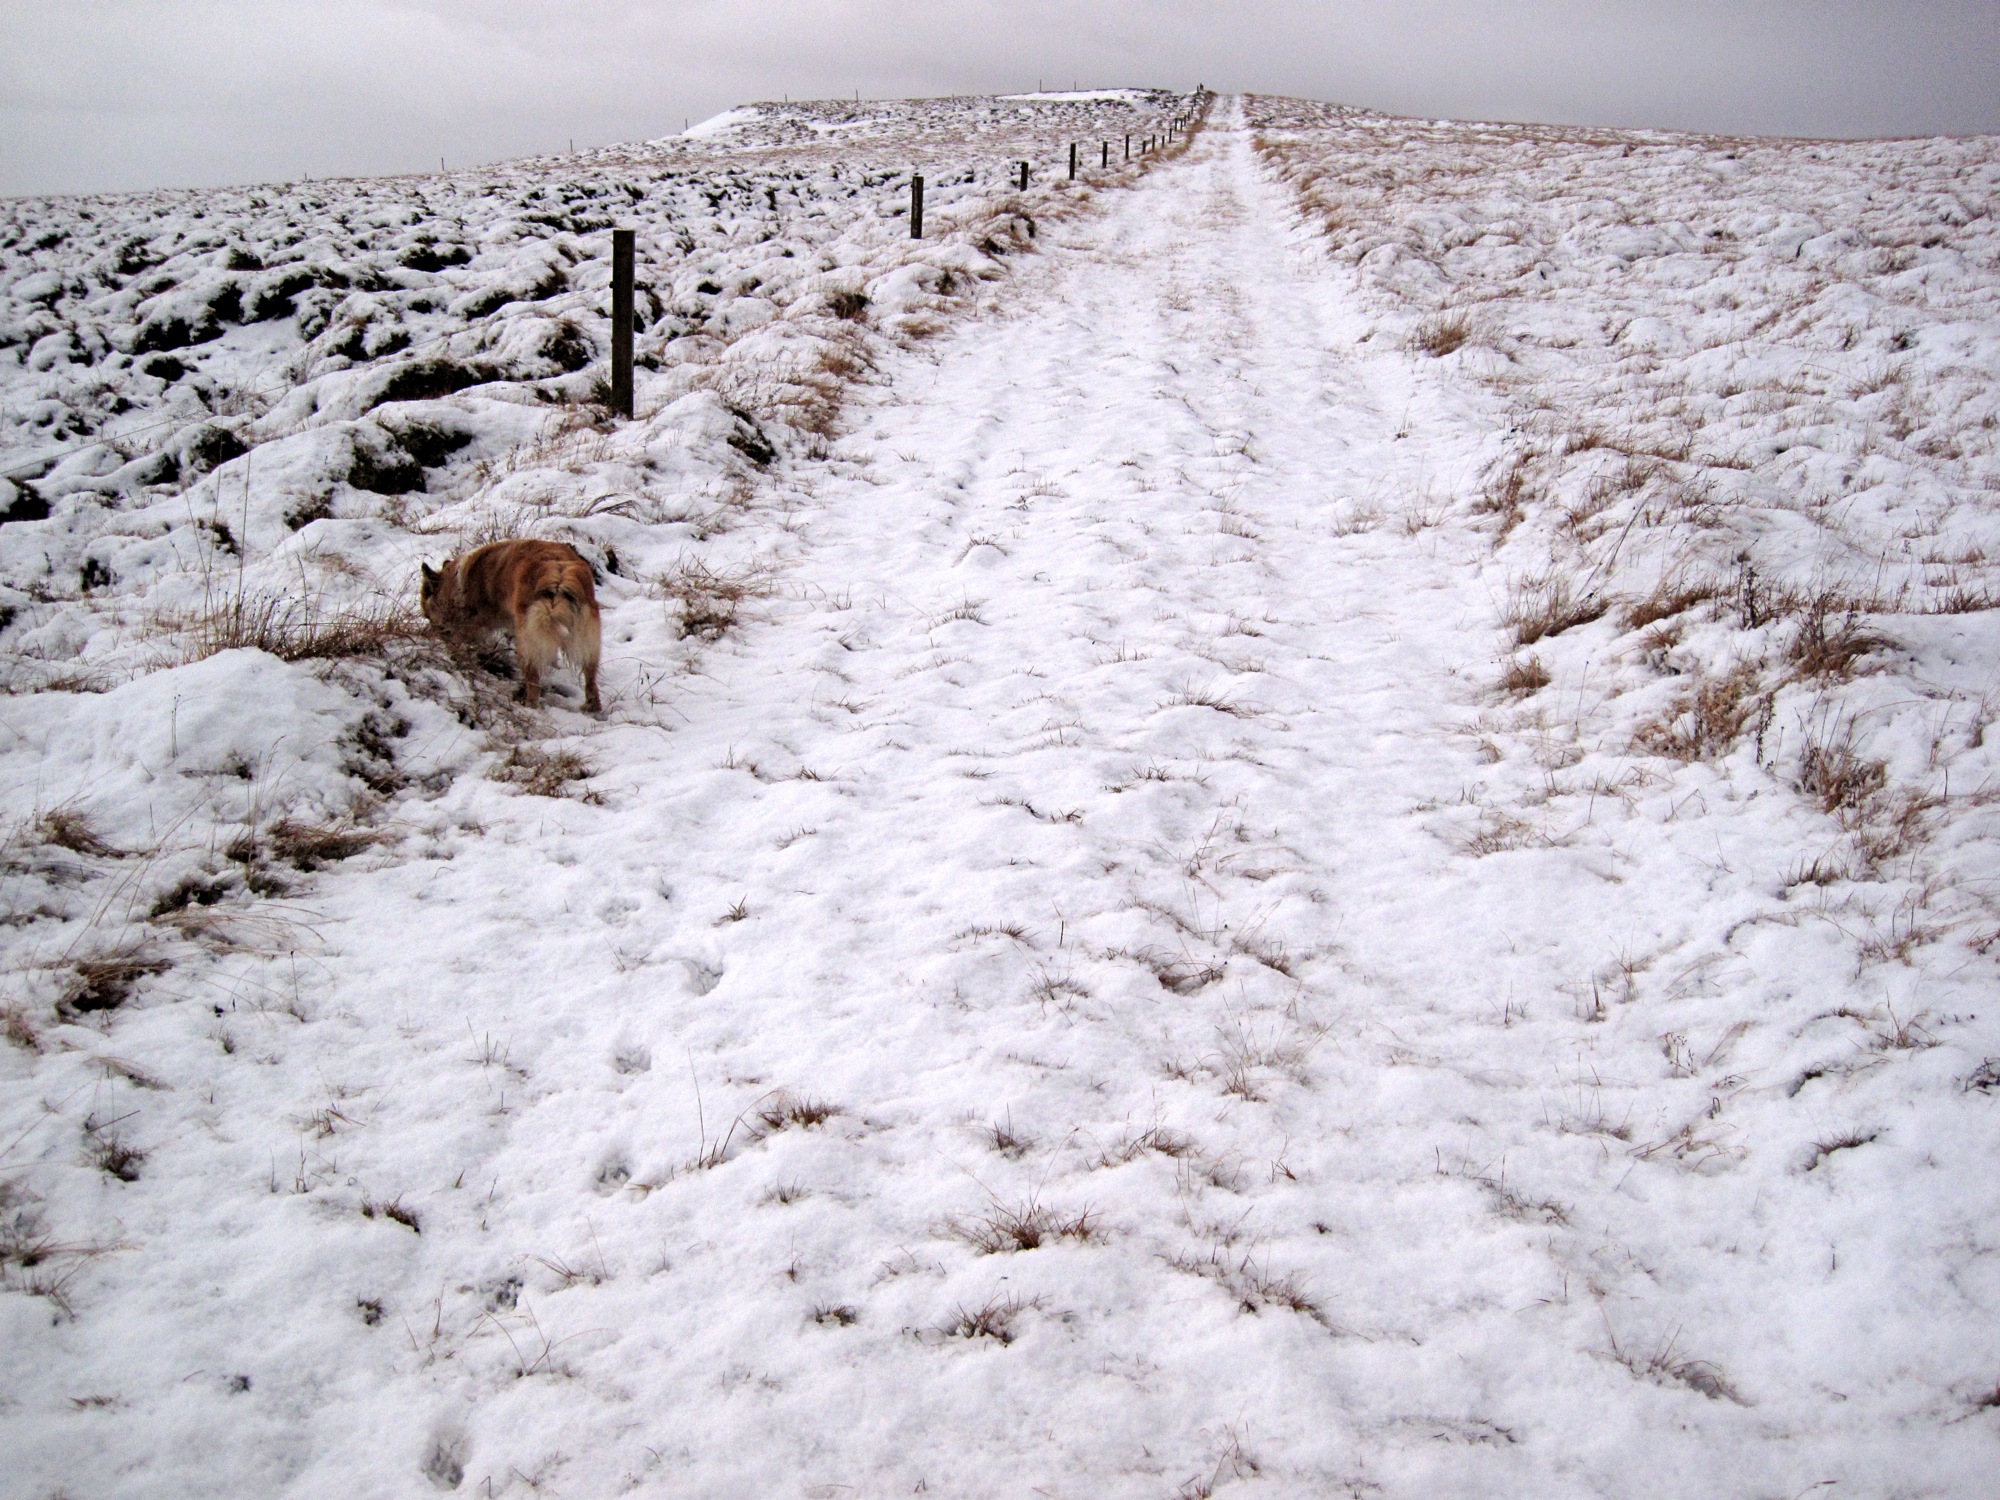
snow, winter, frost, dog, ice, weather, iceland, season, blizzard, skinnhufa, freezing, geological phenomenon, winter storm